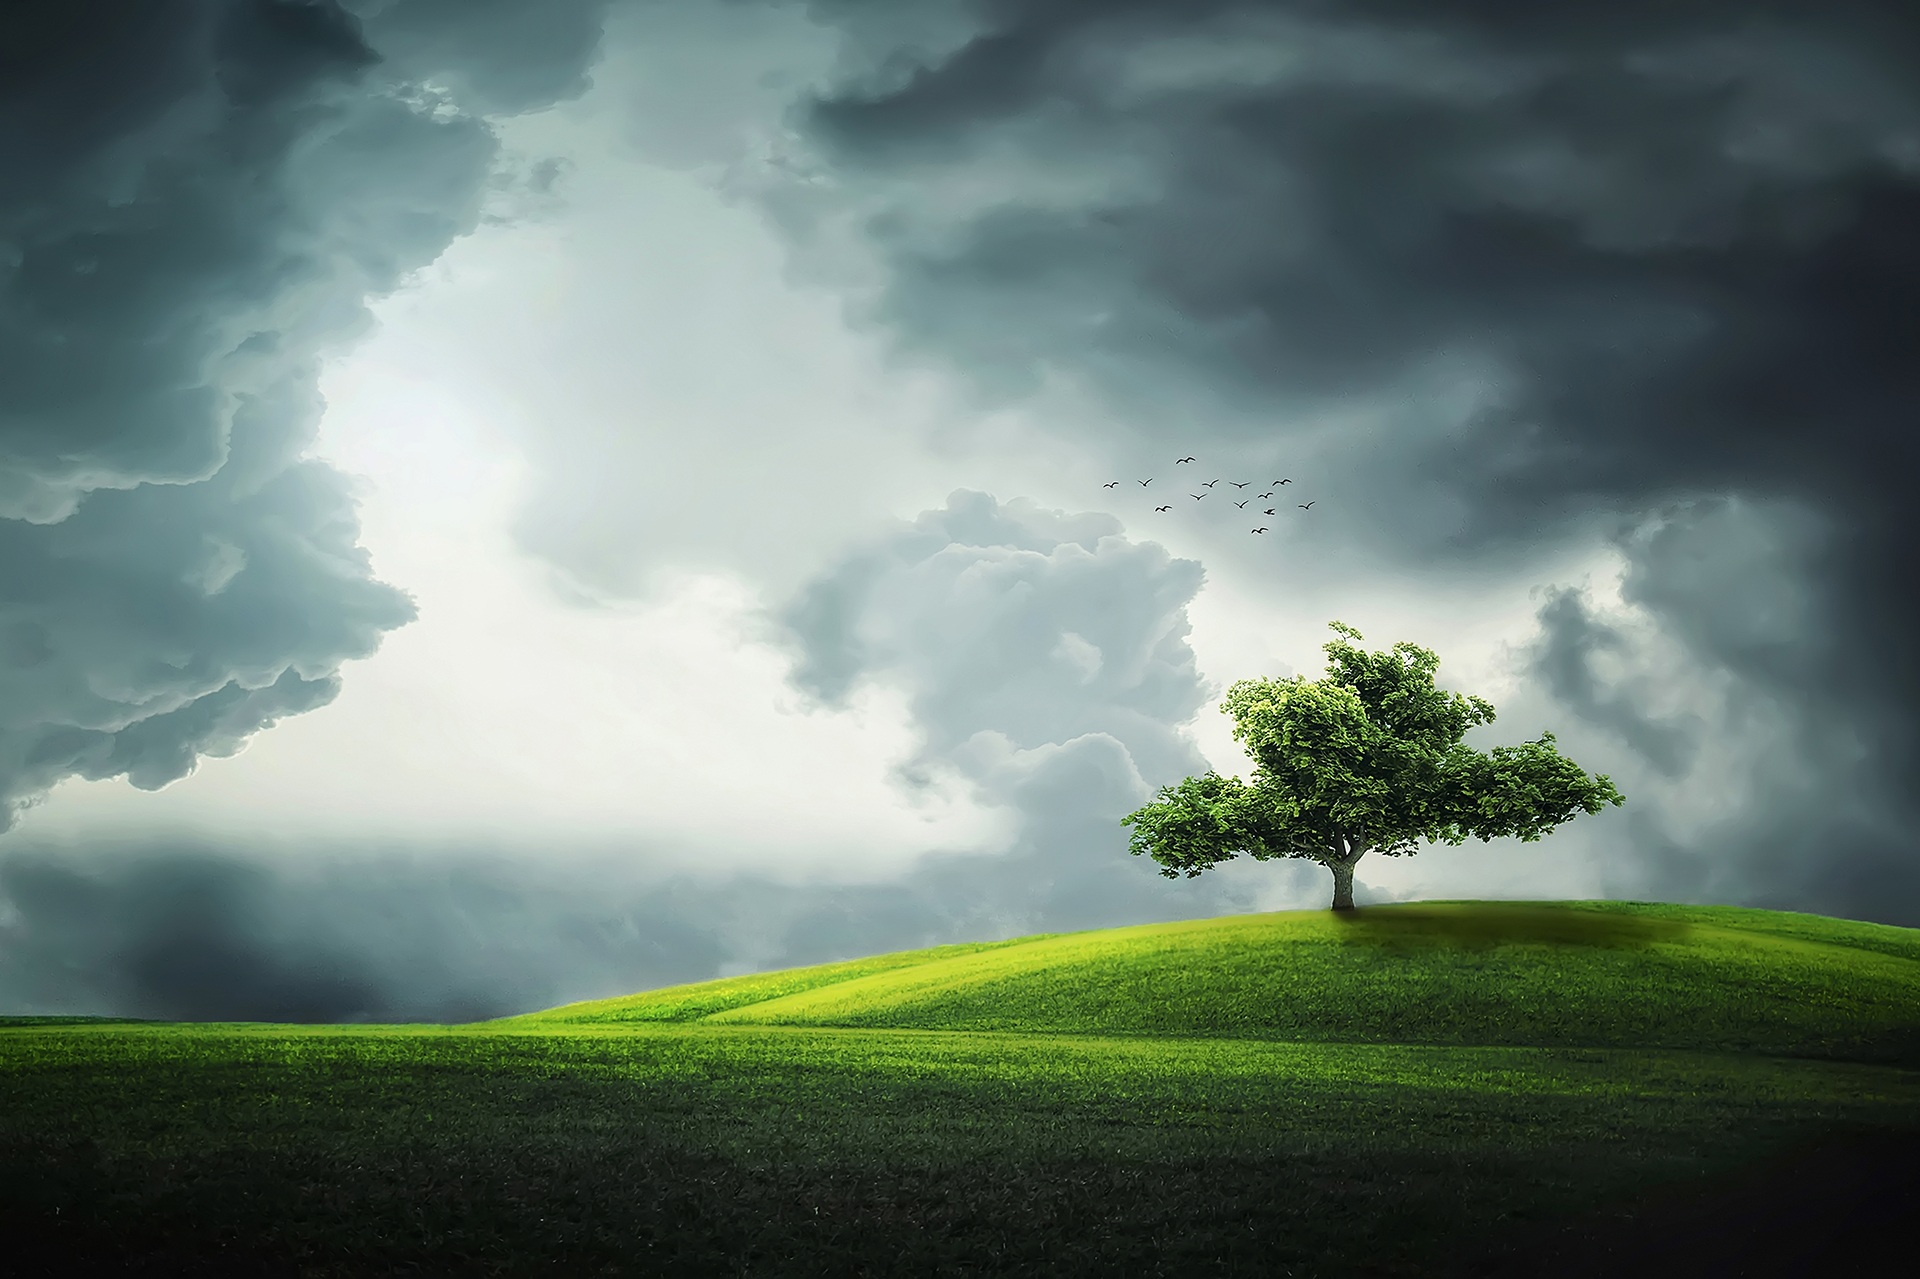
landscape, tree, nature, forest, grass, horizon, light, cloud, plant, sky, field, sunlight, morning, flower, atmosphere, animal, cute, summer, floral, love, green, natural, park, weather, storm, darkness, season, plain, thunder, birds, design, grassland, thunderstorm, lands, meteorological phenomenon, atmospheric phenomenon, computer wallpaper